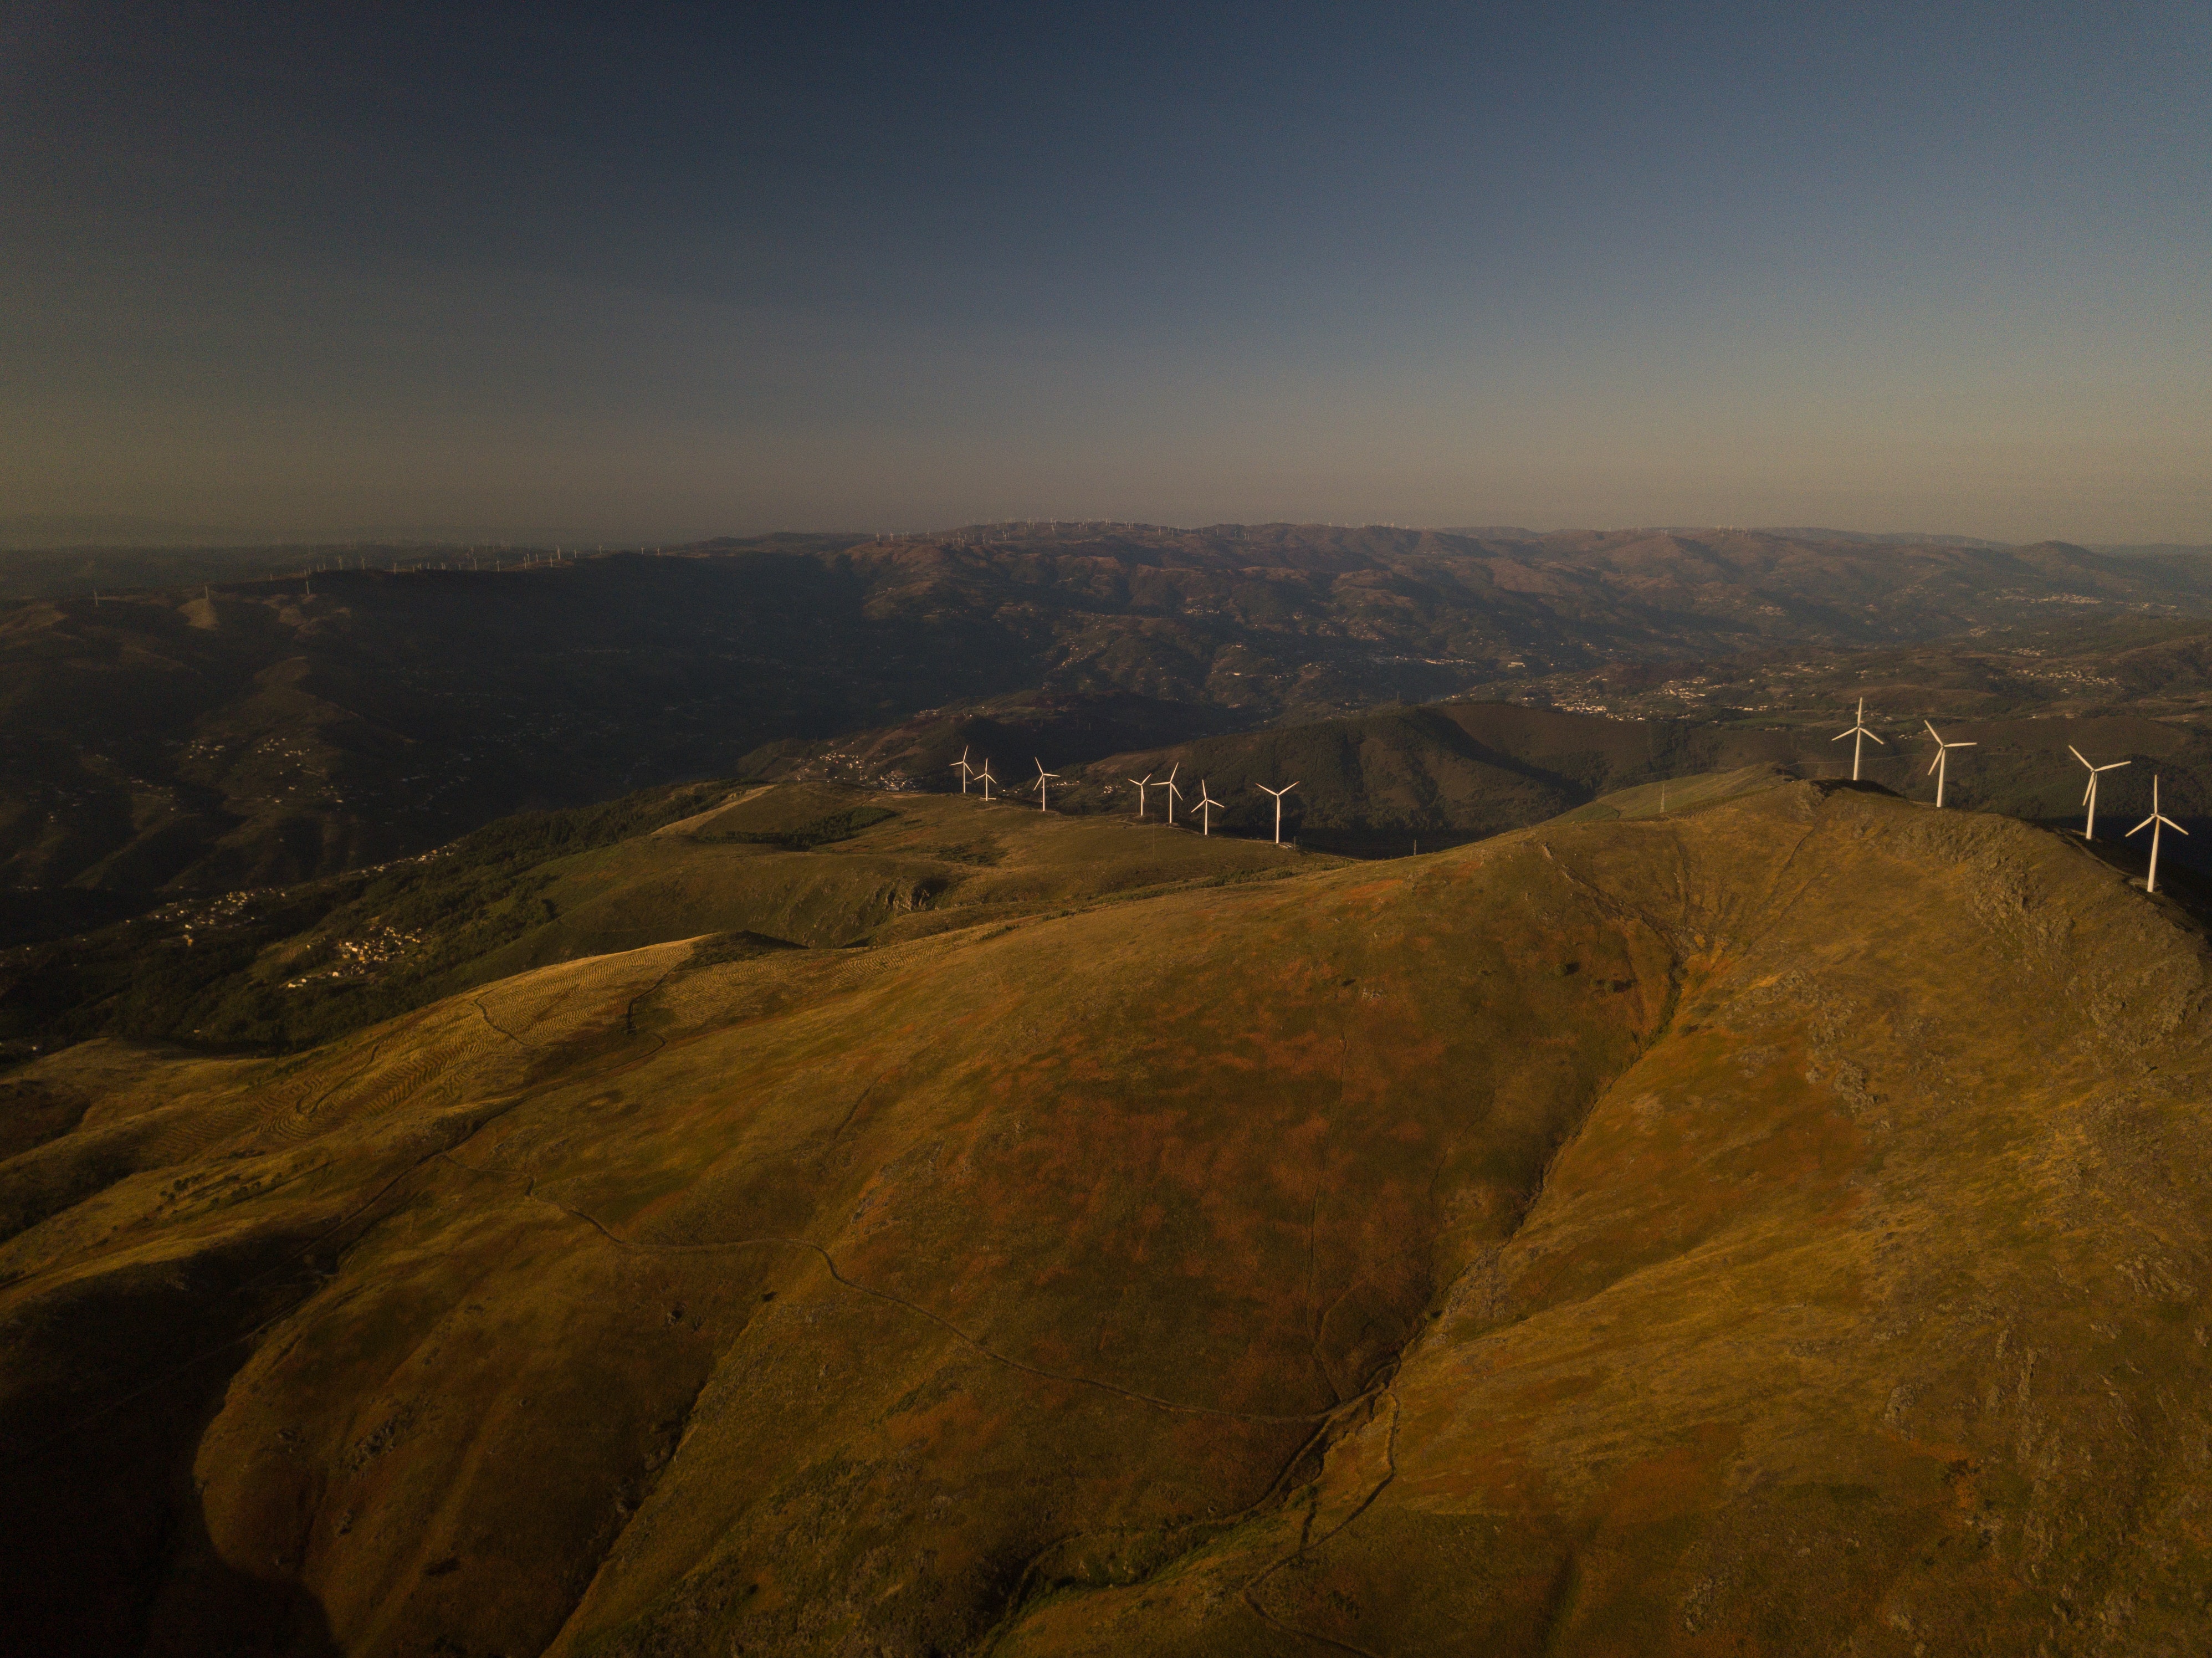
mountainous landforms, hill, highland, sky, mountain, fell, ridge, aerial photography, landscape, atmosphere, photography, sunlight, terrain, plain, horizon, badlands, cloud, summit, valley, plateau